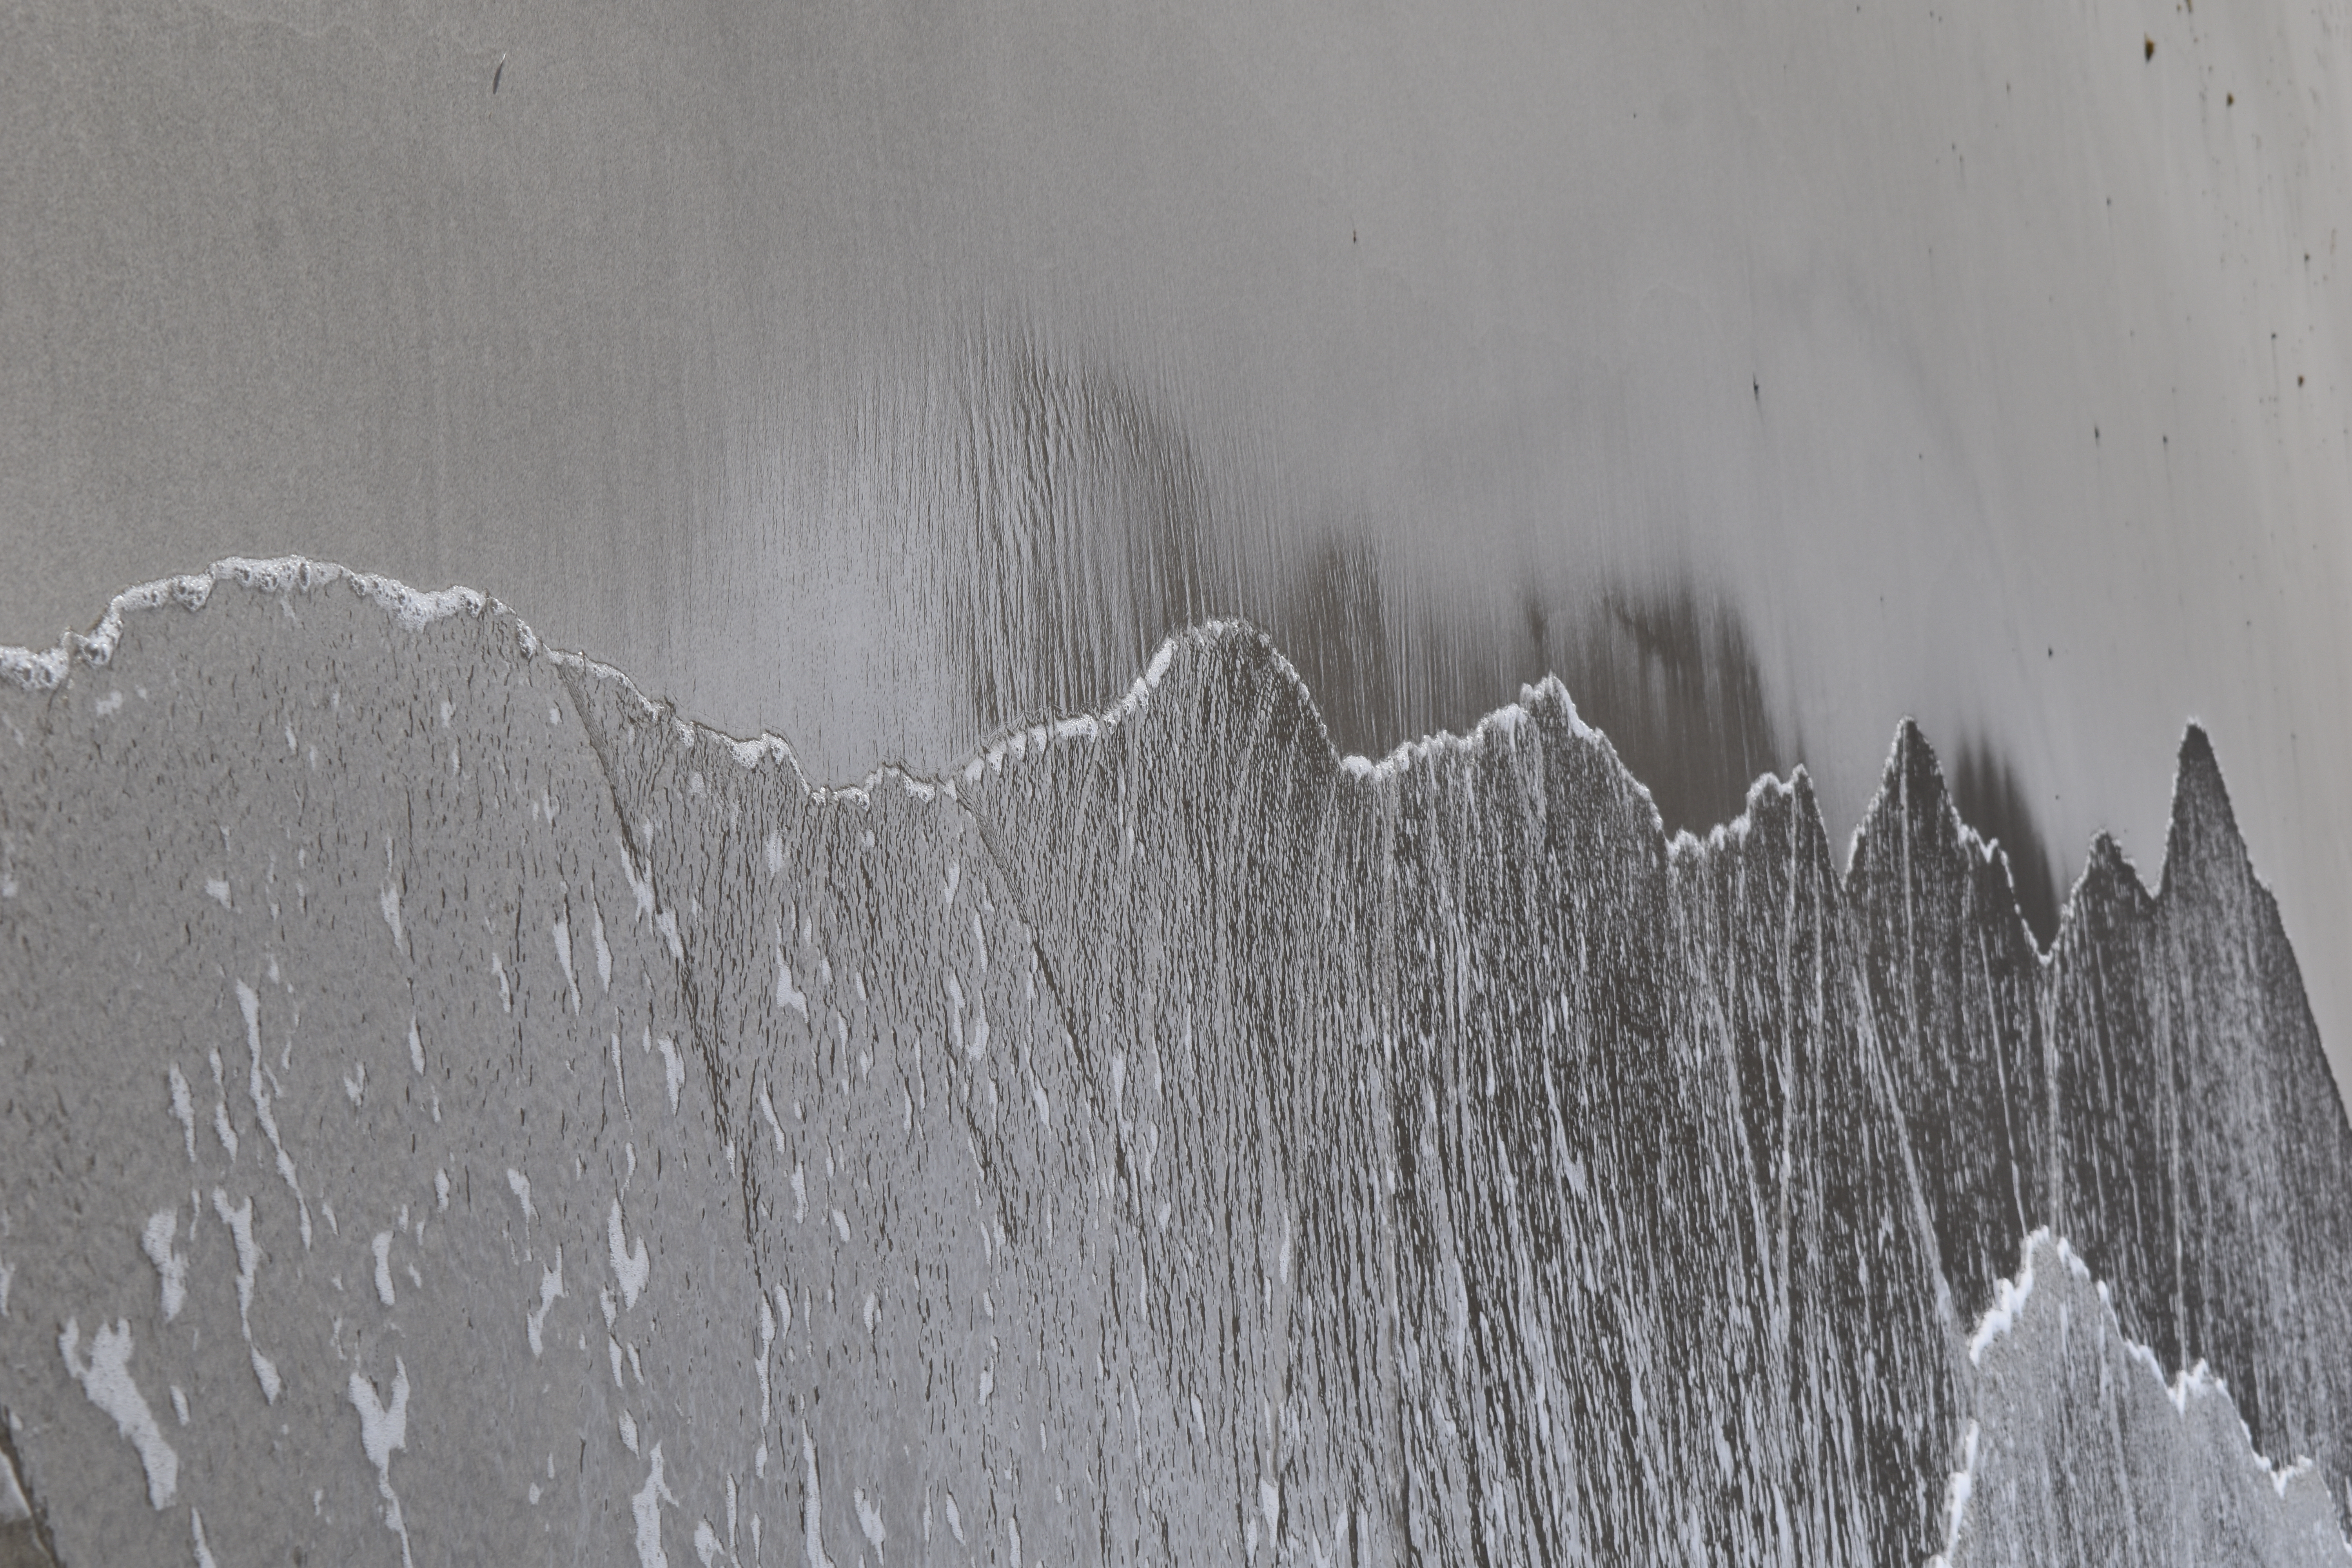
sand, white, black and white, wall, monochrome photography, water, geological phenomenon, freezing, photography, winter, tree, monochrome, plant, mountain, rock, snow